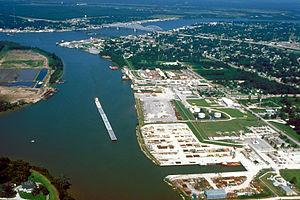
Morgan City est une ville de l'État américain de la Louisiane, située sur les paroisses de Saint-Martin et de Sainte-Marie. Elle compte 12404ʰᵃᵇⁱᵗᵃⁿᵗˢ selon le recensement de 2010.